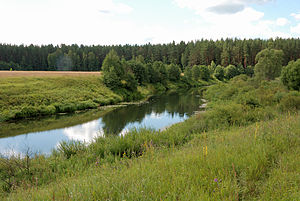
Sjosja
Sjosja-floden
Sjosja er en flod i Tver og Moskva oblast i Rusland. Den er en højre biflod til Volga og munder ud i Ivankovskojereservoiret. Floden er 163 km lang, med et afvandingsareal på 3.080 km². Sjosja tilfrosset fra november–december frem til månedsskiftet marts–april.